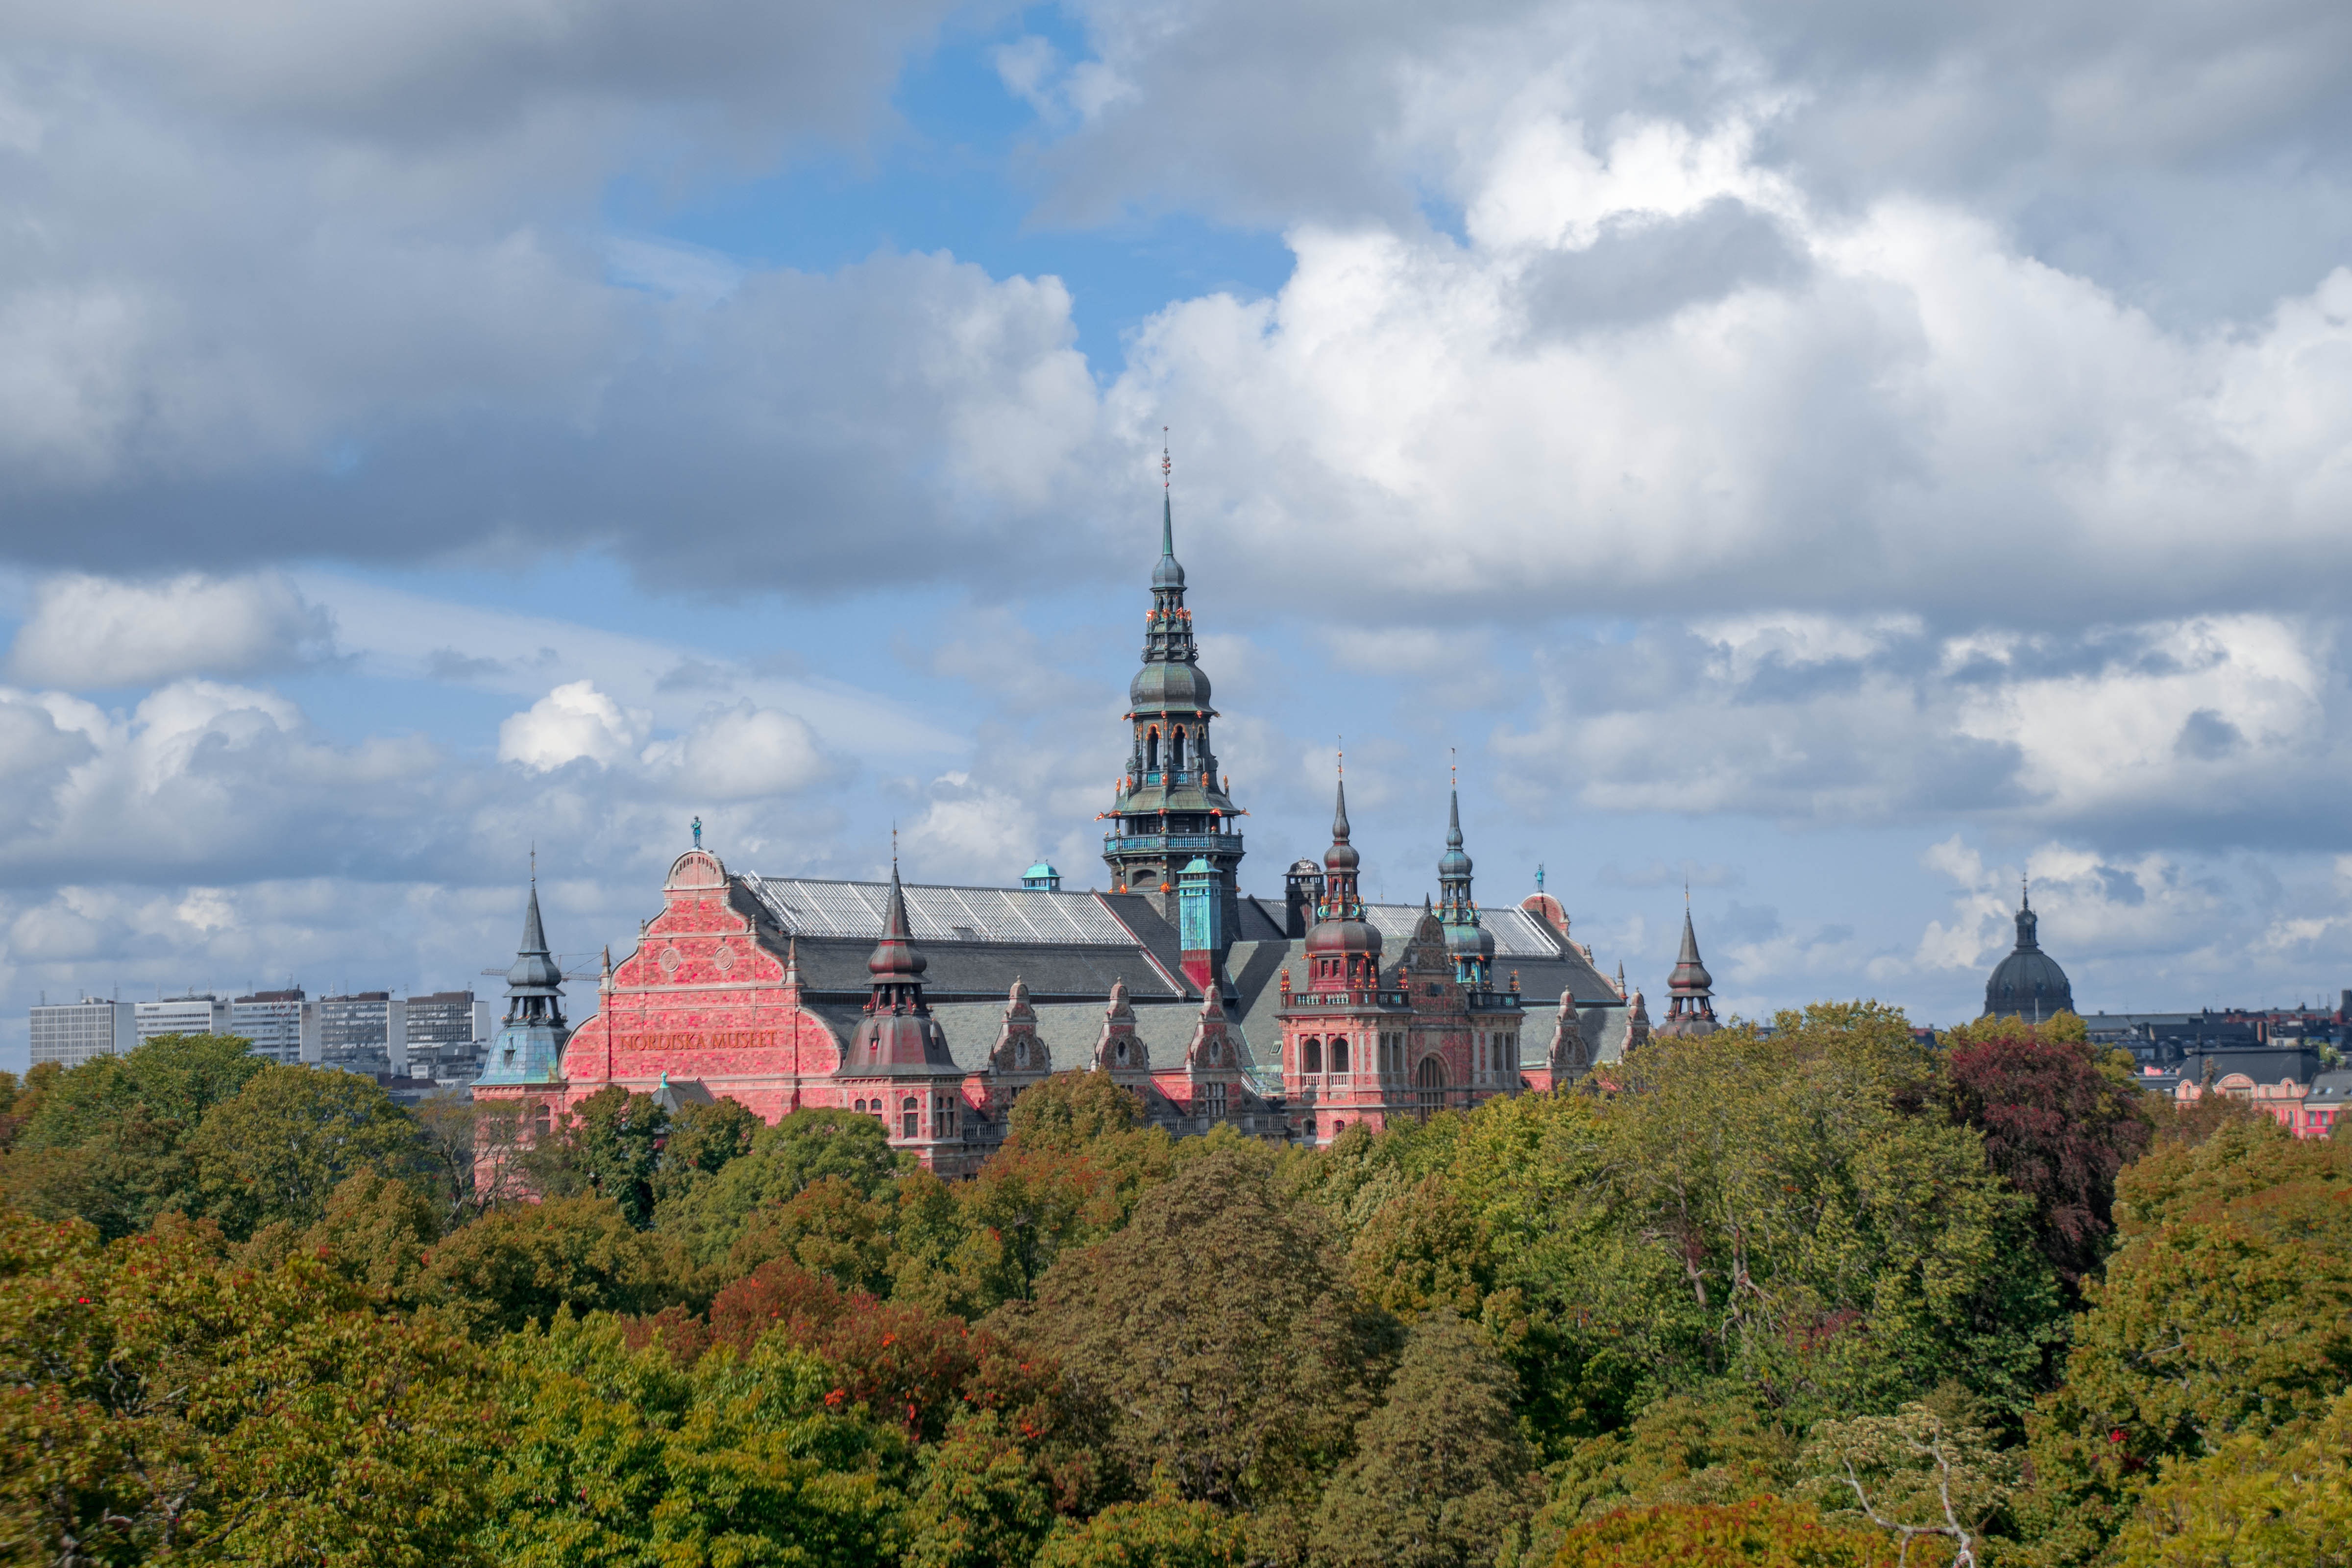
landscape, mountain, architecture, sky, skyline, building, chateau, old, city, cityscape, panorama, summer, travel, europe, tower, scenic, castle, landmark, sweden, stockholm, scandinavia, human settlement, gamla stan